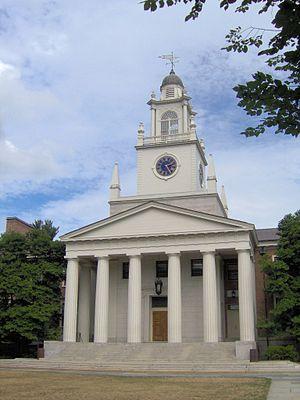
Andover est une ville des États-Unis, située dans le Massachusetts, comté d'Essex, fondée en 1642 et proche de Danvers (Massachusetts).